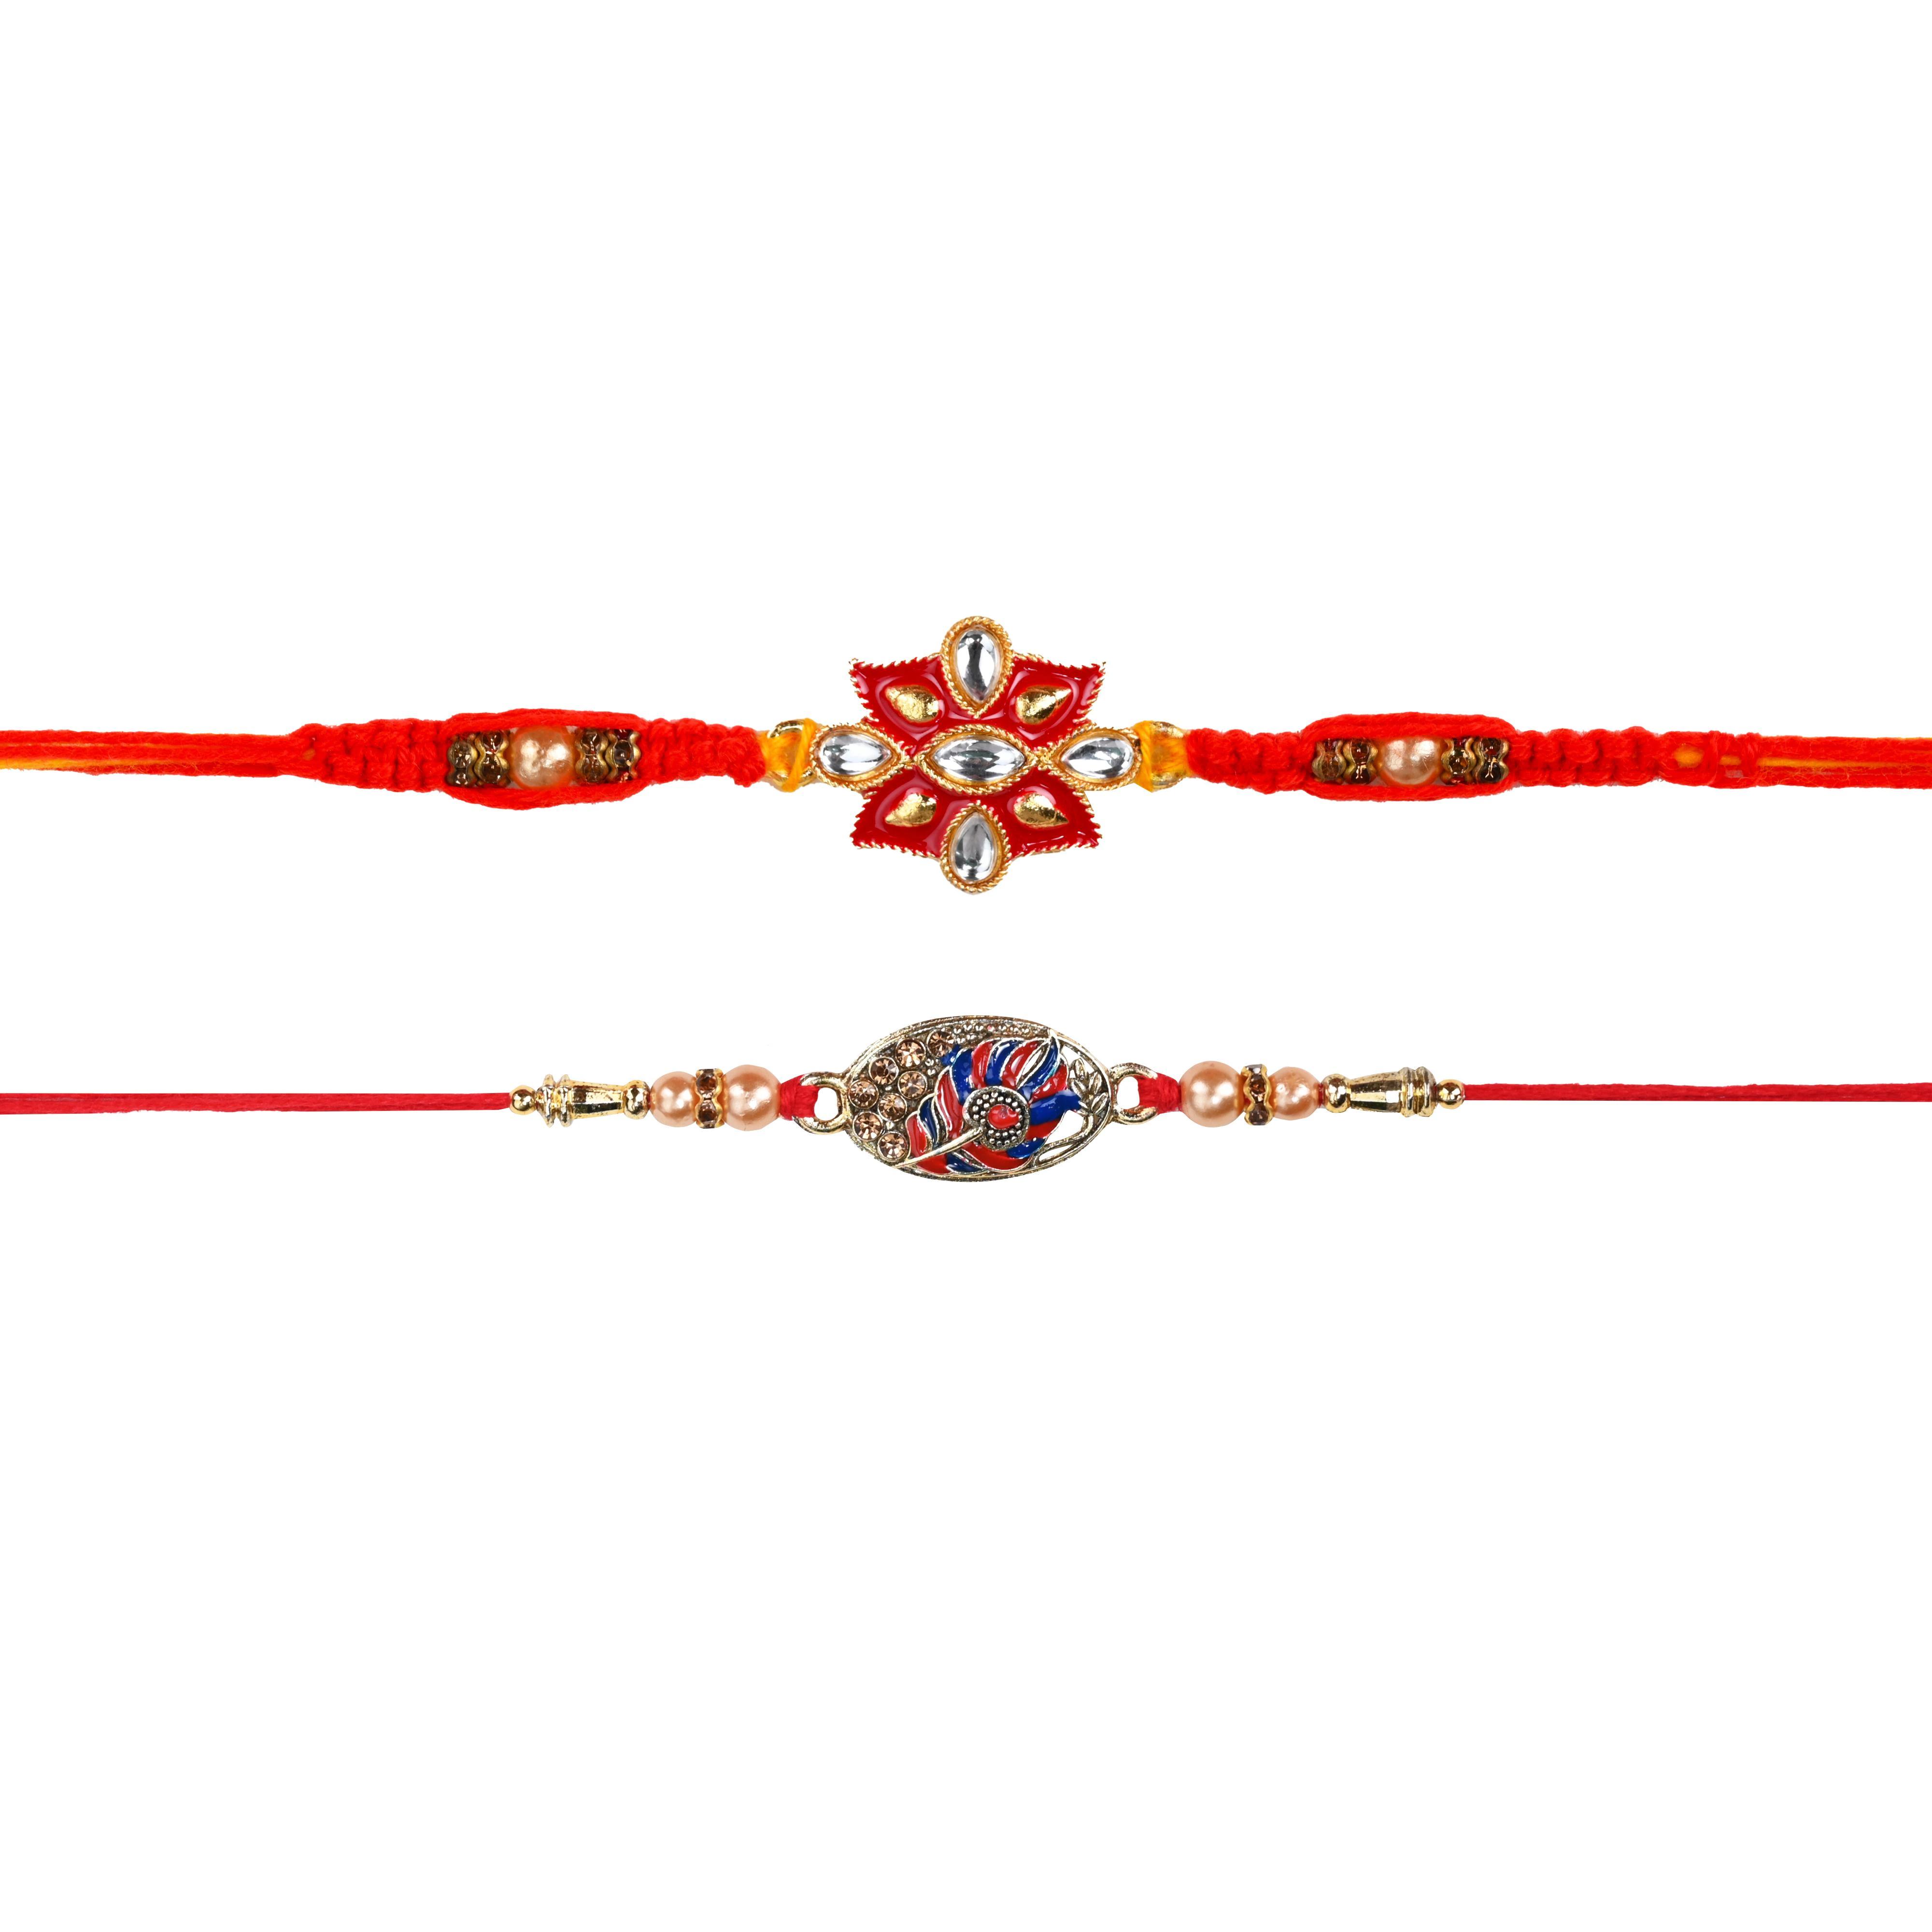
The Stone Aisle Premium Beautiful Designer Set of 2 Krishna and Meenakari Rakhi for Brother
Type: Rakhis
Brand: The Stone Aisle
Price: Rs. 199
Celebrate the eternal bond of love and protection with Divine Bond Rakhi Collection. Our exquisite range of Rakhis is handcrafted with precision and love, making every piece a perfect symbol of the sacred bond between siblings.Celebrate the eternal bond of love and protection with Divine Bond Rakhi Collection. Our exquisite range of Rakhis is handcrafted with precision and love, making every piece a perfect symbol of the sacred bond between siblings.Celebrate the eternal bond of love and protection with Divine Bond Rakhi Collection. Our exquisite range of Rakhis is handcrafted with precision and love, making every piece a perfect symbol of the sacred bond between siblings.Celebrate the eternal bond of love and protection with Divine Bond Rakhi Collection. Our exquisite range of Rakhis is handcrafted with precision and love, making every piece a perfect symbol of the sacred bond between siblings. Celebrate the eternal bond of love and protection with Divine Bond Rakhi Collection. Our exquisite range of Rakhis is handcrafted with precision and love, making every piece a perfect symbol of the sacred bond between siblings.
Features: Premium Quality Materials: Each Rakhi is made using high-quality materials like silk threads, beads, stones, and embellishments, ensuring durability and elegance.,Handcrafted with Love: Our Rakhis are meticulously handcrafted by skilled artisans, blending traditional designs with modern aesthetics.,Variety of Designs: From classic traditional patterns to trendy contemporary styles, our collection caters to all tastes and preferences.,Eco-Friendly Packaging: We are committed to sustainability. Our Rakhis come in eco-friendly packaging, making them a thoughtful gift for your loved ones and the environment.,Perfect for All Ages: Whether it's for your little brother, elder sibling, or cousin, we have designs that suit all age groups and personalities.